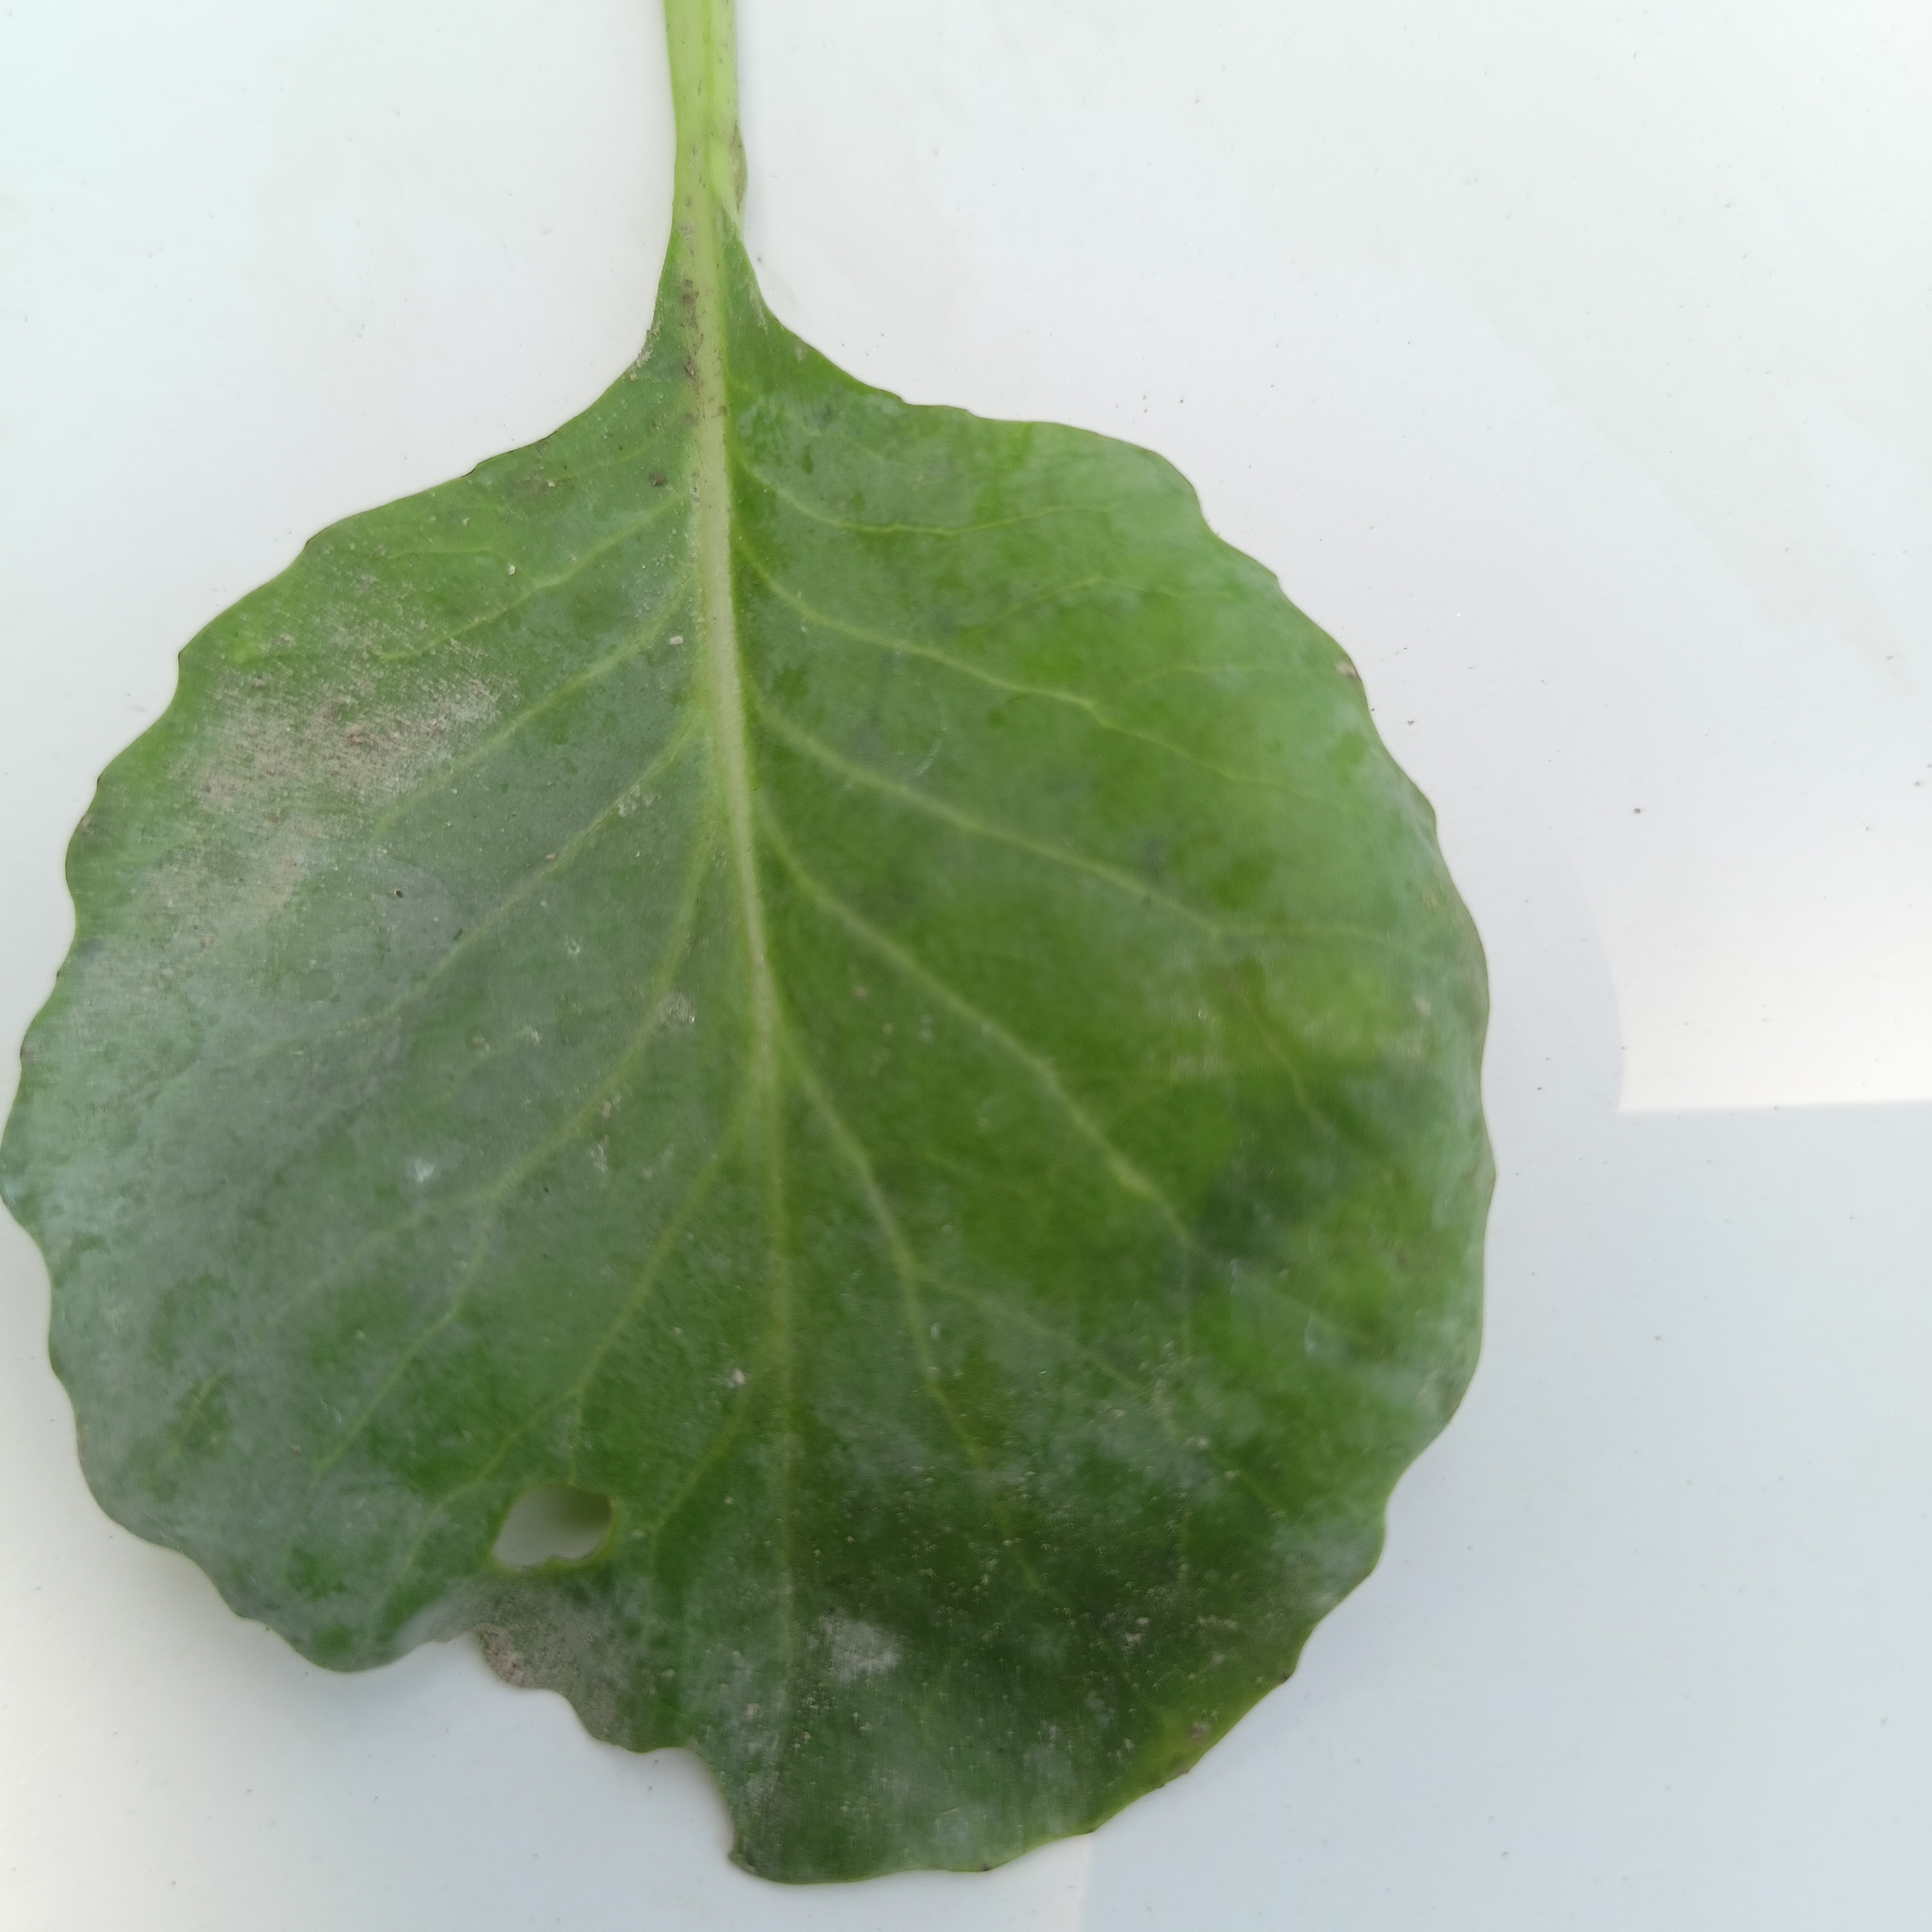
Label: Insect Hole